Monastic Family of Bethlehem, of the Assumption of the Virgin and of Saint Bruno

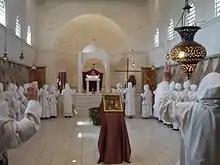
The daily Mass in a chapel of the Monastic Family of Bethlehem

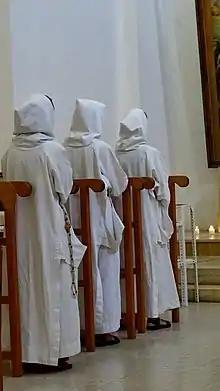
The life and religious habit of the Monastic Brothers and Monastic Sisters of Bethlehem is inspired by that of the Carthusians and its founder Bruno of Cologne

The charism of the communities of the Monastic Family of Bethlehem, of the Assumption of the Virgin and of Saint Bruno consists in listening to the Gospel with the Blessed Virgin Mary in the heart of the Catholic Church, in love, in solitude, through liturgical life, study, work and poverty. In order to fulfill this vocation more perfectly, the Monasteries of Bethlehem receive Saint Bruno's fatherhood and his wisdom of life.